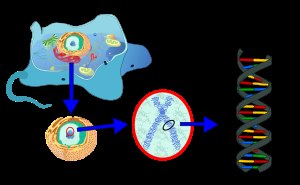
DNA / Biologiske funktioner
Beliggenheden af en eukaryots kerne-DNA i kromosomerne.
Deoxyribonukleinsyre er et molekyle, som bærer på de fleste af de genetiske instruktioner, der bruges ved vækst, udvikling, funktion og reproduktion af alle kendte levende organismer og mange vira. DNA og RNA er nukleinsyrer, som sammen med proteiner, lipider og komplekse kulhydrater udgør de fire store typer makromolekyler, der er essentielle for alle kendte former for liv.